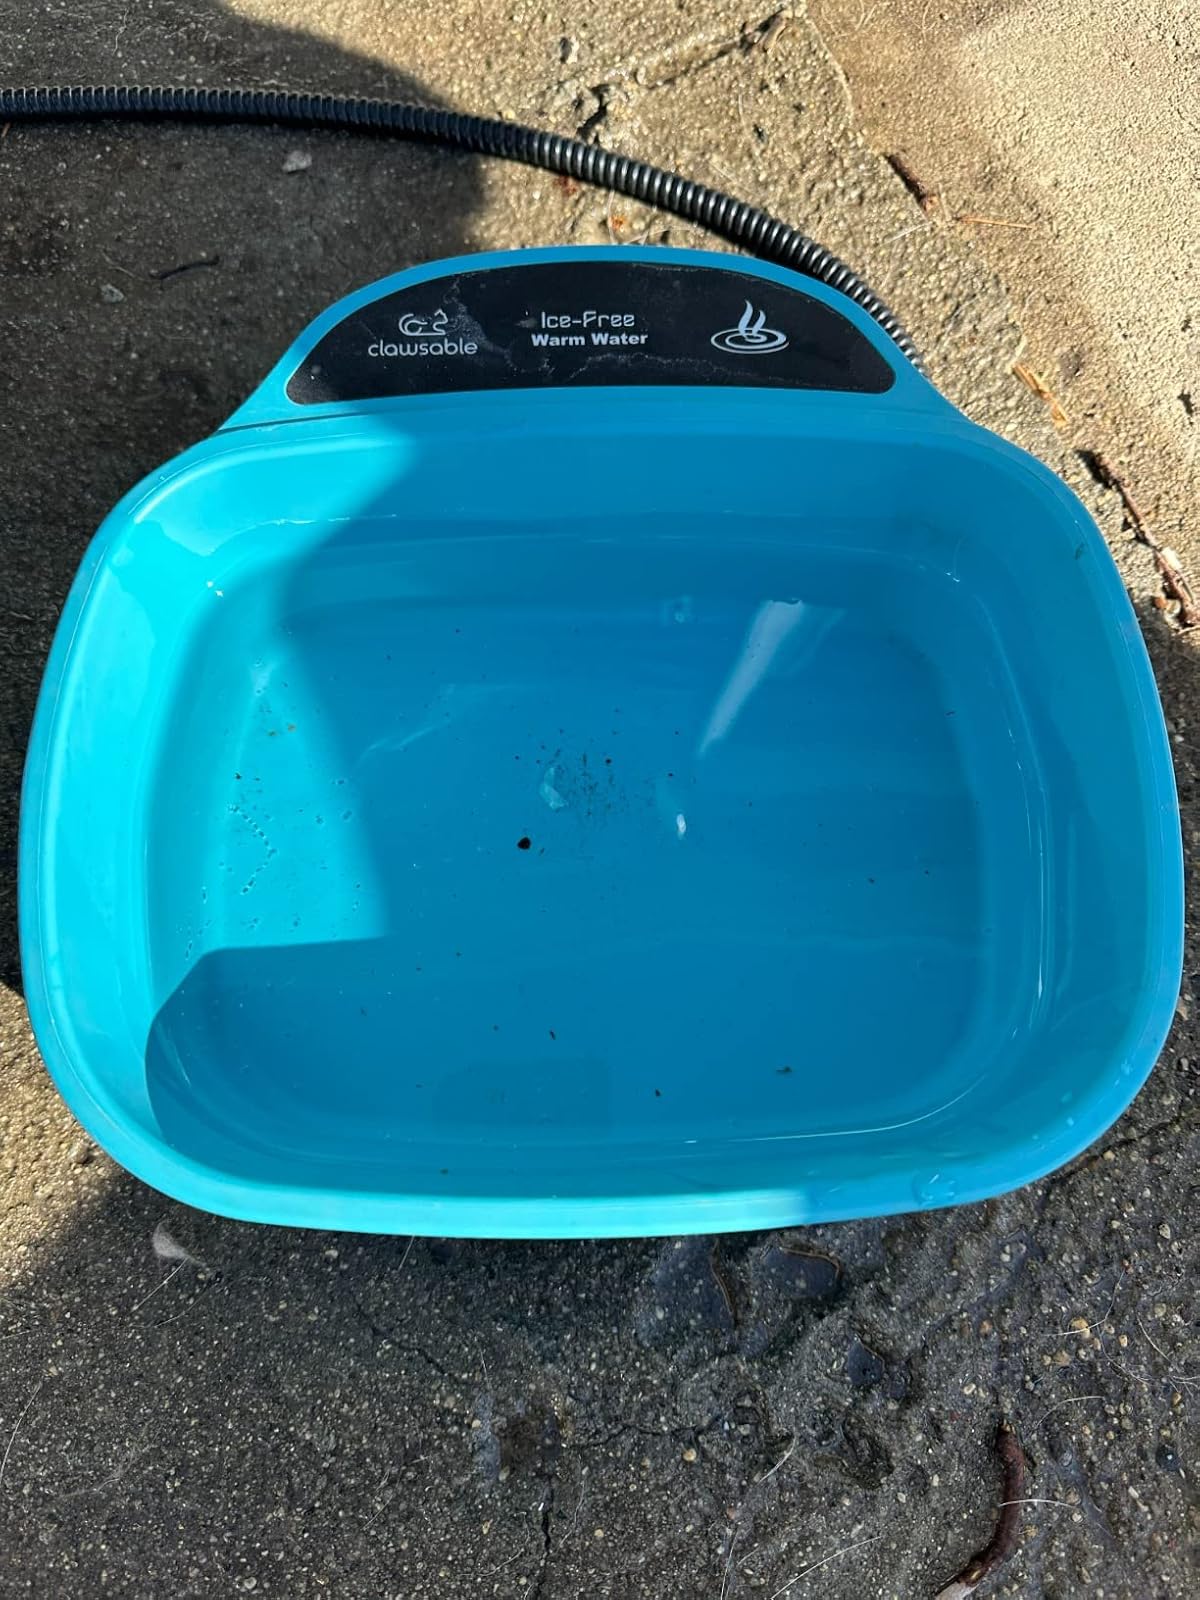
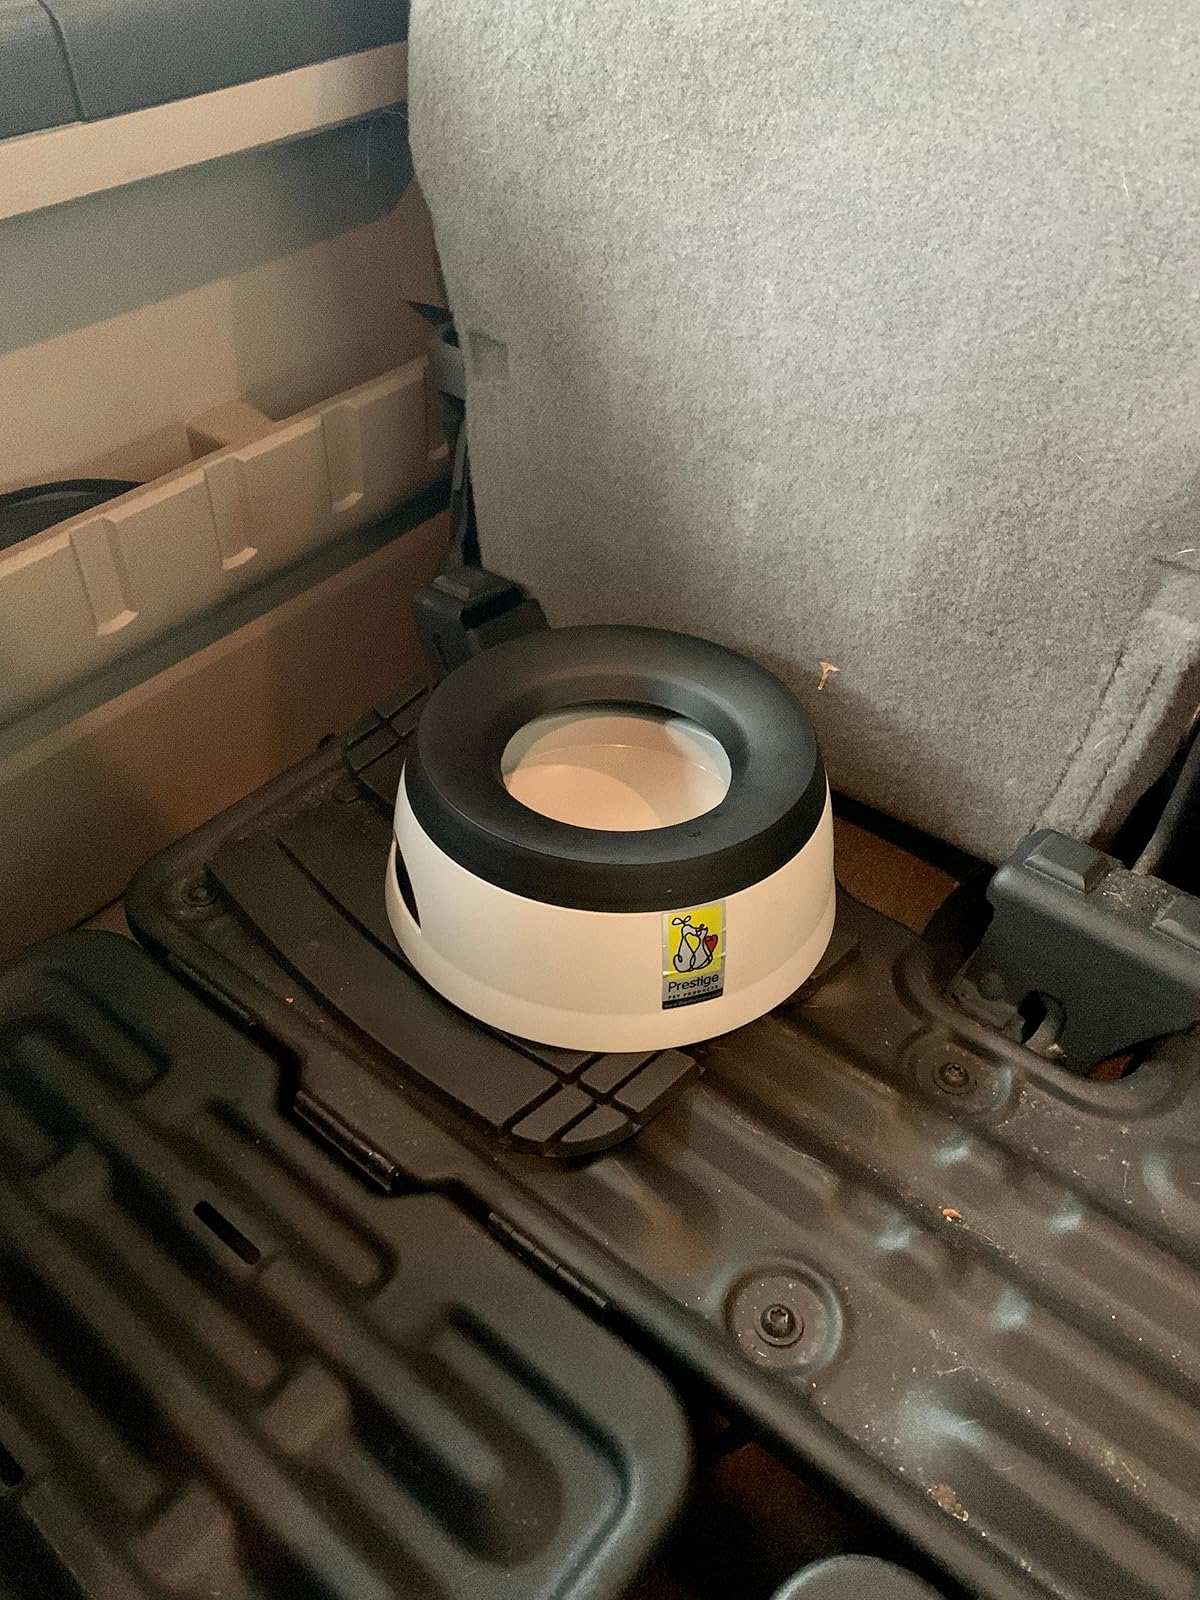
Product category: items_bowl
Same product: no